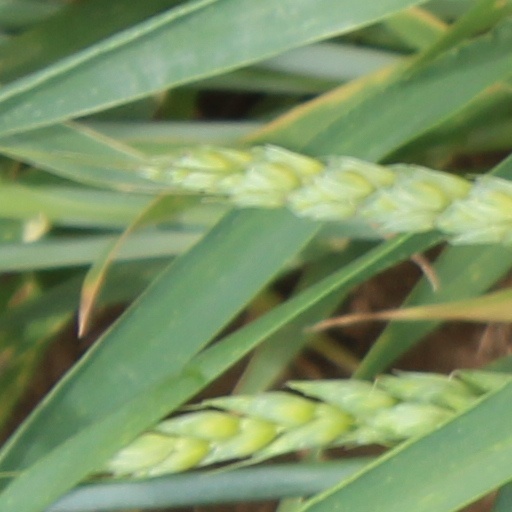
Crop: wheat